Gareth Owen (sound designer)

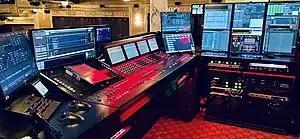
MJ: The Musical mixing console at the Neil Simon Theater on Broadway.

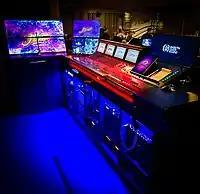
& Juliet mixing console at the Stephen Sondheim Theater on Broadway.

Owen has worked as sound designer on the following West End straight plays in London, although the timeline suggests he is no longer active in this particular discipline: